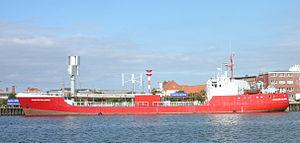
Hydrogen Challenger navire alimenté par de l'hydrogène et le vent, ici dans le port de Bremerhaven, Allemagne, en 2006
Un navire à hydrogène est un navire qui utilise une transformation chimique de l'hydrogène comme énergie de propulsion.
Un véhicule à hydrogène est un moyen de transport qui utilise une transformation chimique du dihydrogène comme énergie de propulsion. En particulier, on appelle voiture à hydrogène un véhicule à propulsion électrique muni d'une pile à combustible utilisant le plus souvent de l'hydrogène comme combustible réducteur.